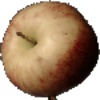
Label: Apple Red 3